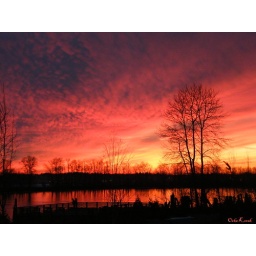
Fire in the water and sky